University of Texas at Dallas

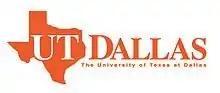
UT Dallas logo, inspired by the Texas Instruments logo

In June 2005, David E. Daniel was appointed the university's fourth president. He previously served on the faculty at UT Austin and was the Dean of Engineering at the University of Illinois from 2001 to 2005. He has continued the expansion of the campus by adding the Natural Science and Engineering Research Laboratory, the Center for BrainHealth (near the University of Texas Southwestern Medical Center), and almost 600,000 square feet (56,000 m2) of new facilities added from 2007 to 2010.